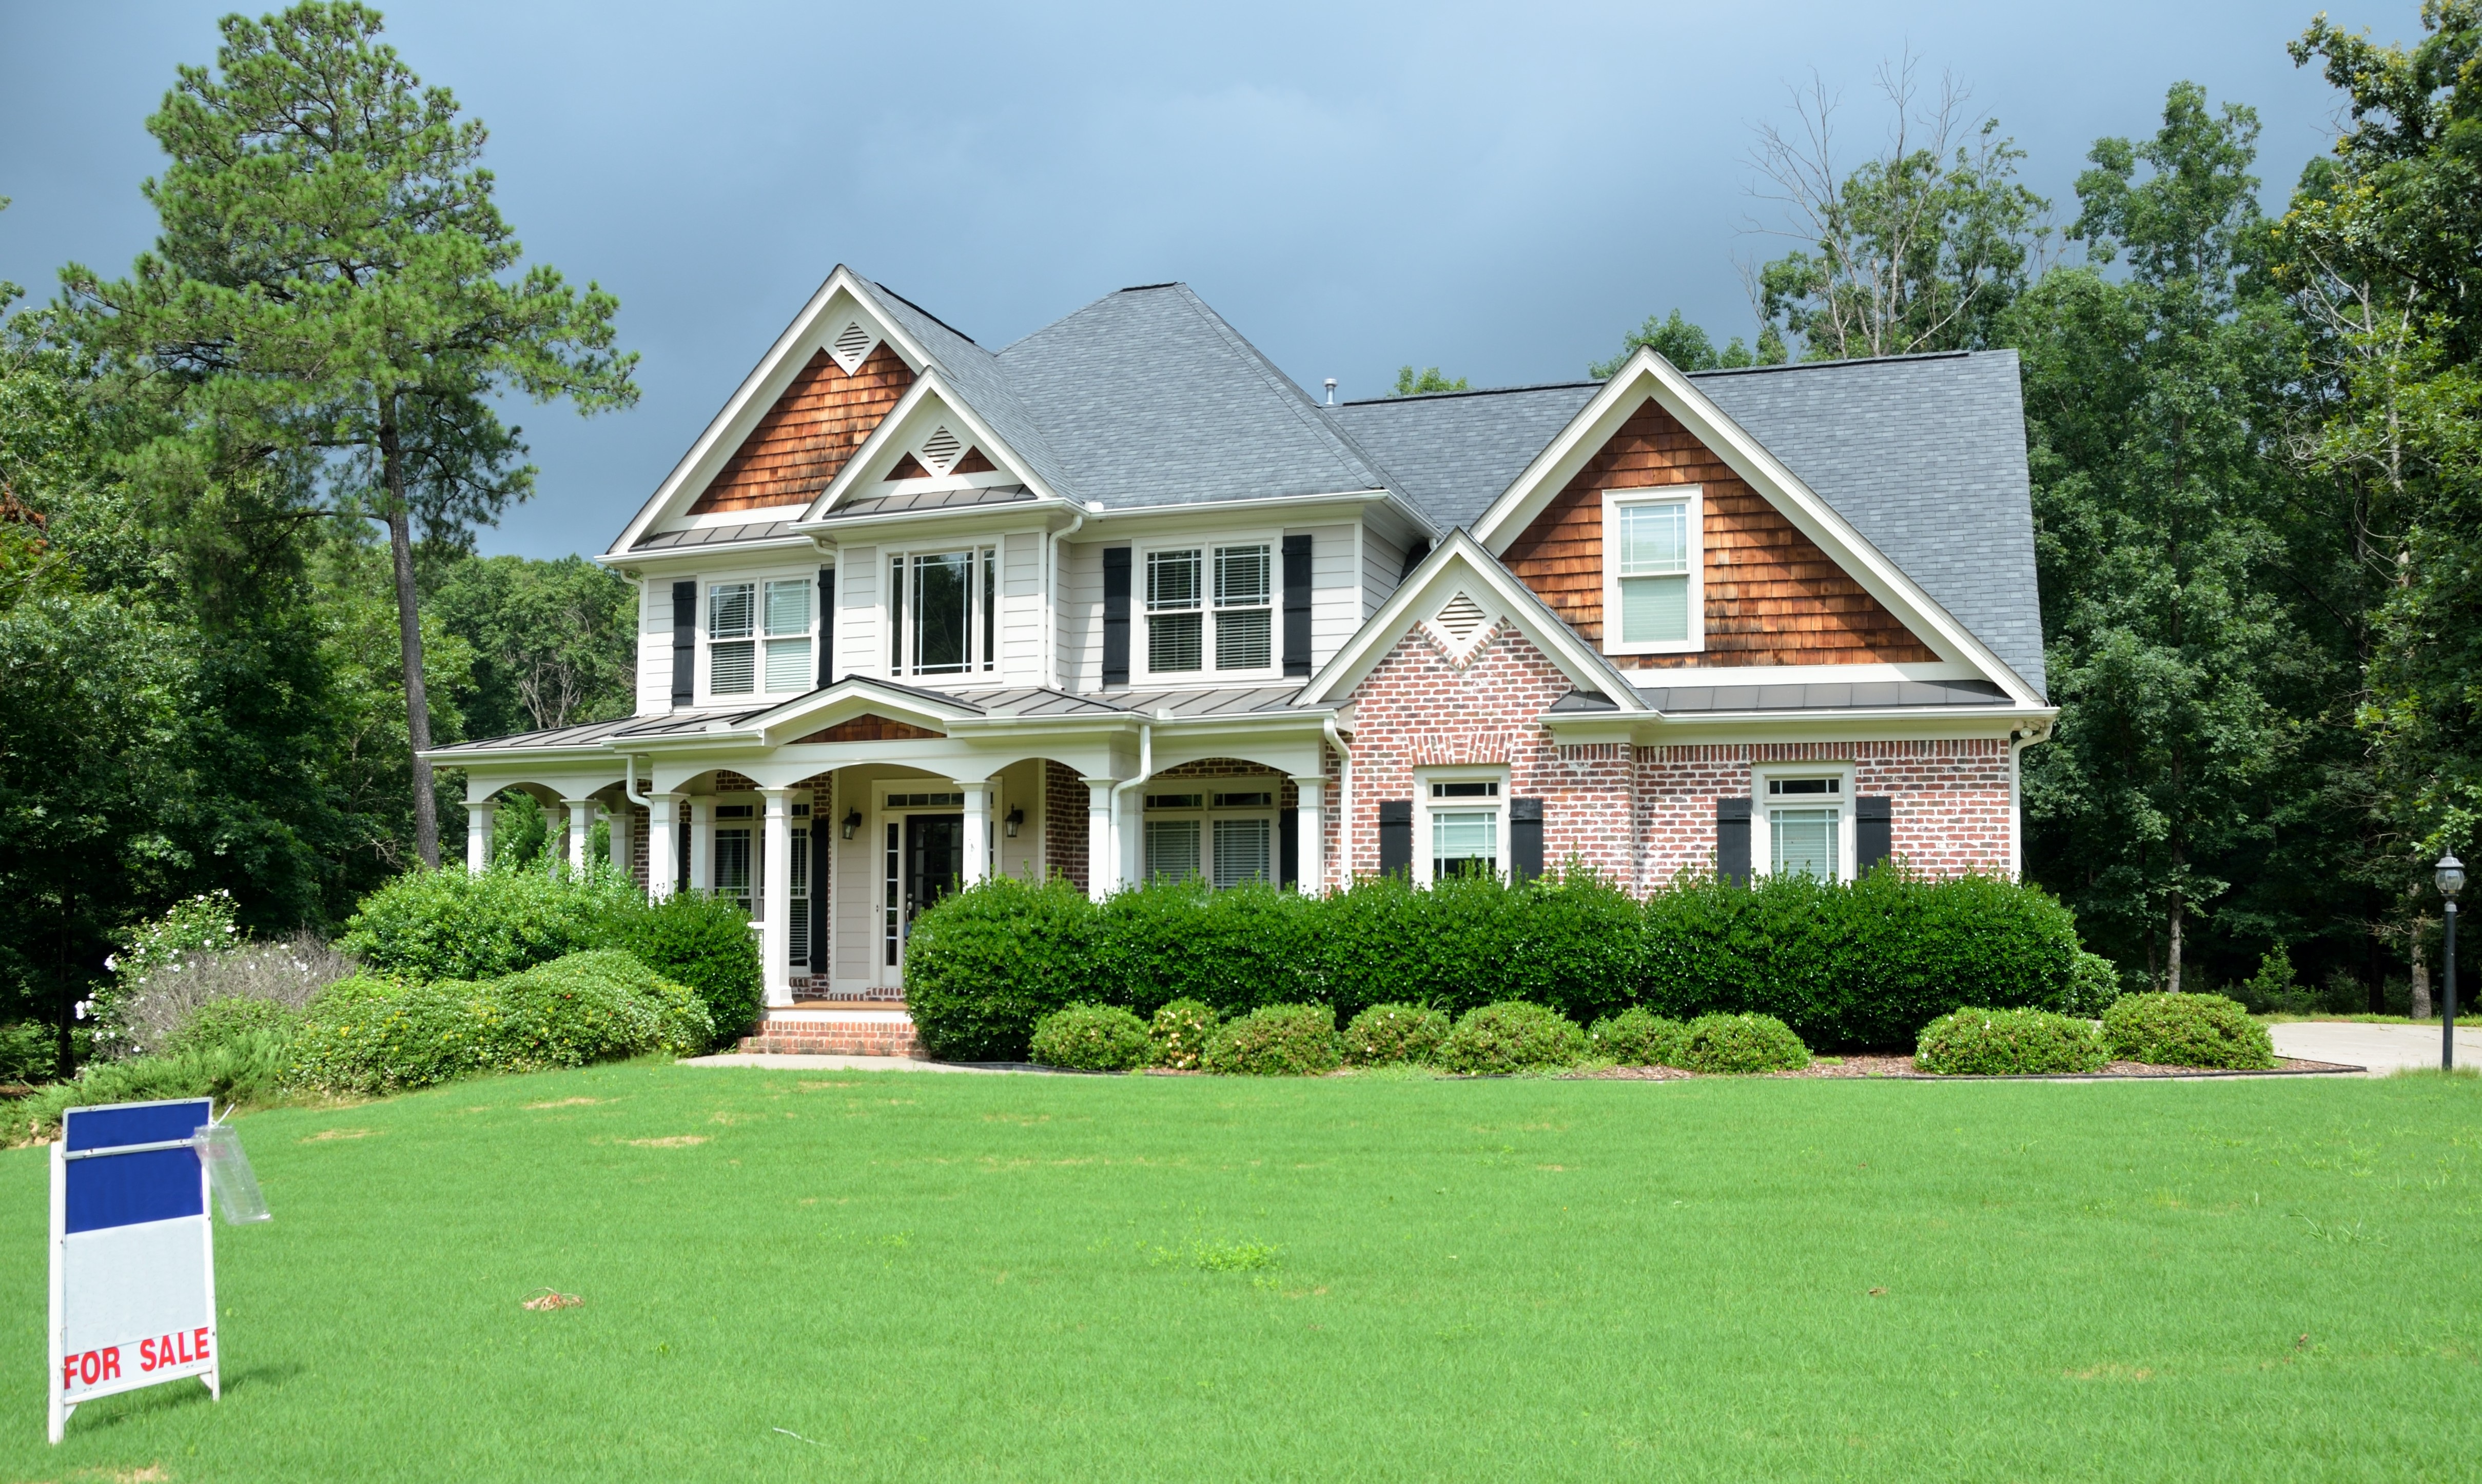
grass, architecture, lawn, mansion, house, building, home, suburb, sign, construction, cottage, backyard, facade, residence, property, business, residential, garden, housing, family, landscaping, farmhouse, plantation, new, sale, estate, buy, sold, yard, selling, sell, siding, finance, manor house, real estate, for sale, agent, new home, mortgage, purchase, loan, homes for sale, residential area